Kofta

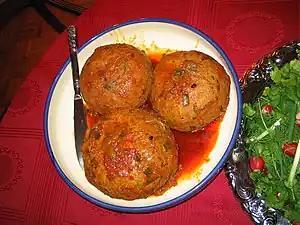
Koofteh Tabrizi from Iran

Kofta is a family of meatball or meatloaf dishes found in South Asian, Central Asian, Balkan, Middle Eastern, North African, and South Caucasian cuisines. In the simplest form, koftas consist of balls of minced meat—usually beef, chicken, lamb or mutton, camel, seldom pork, or a mixture—mixed with spices and sometimes other ingredients. The earliest known recipes are found in early Arab cookbooks and call for ground lamb.